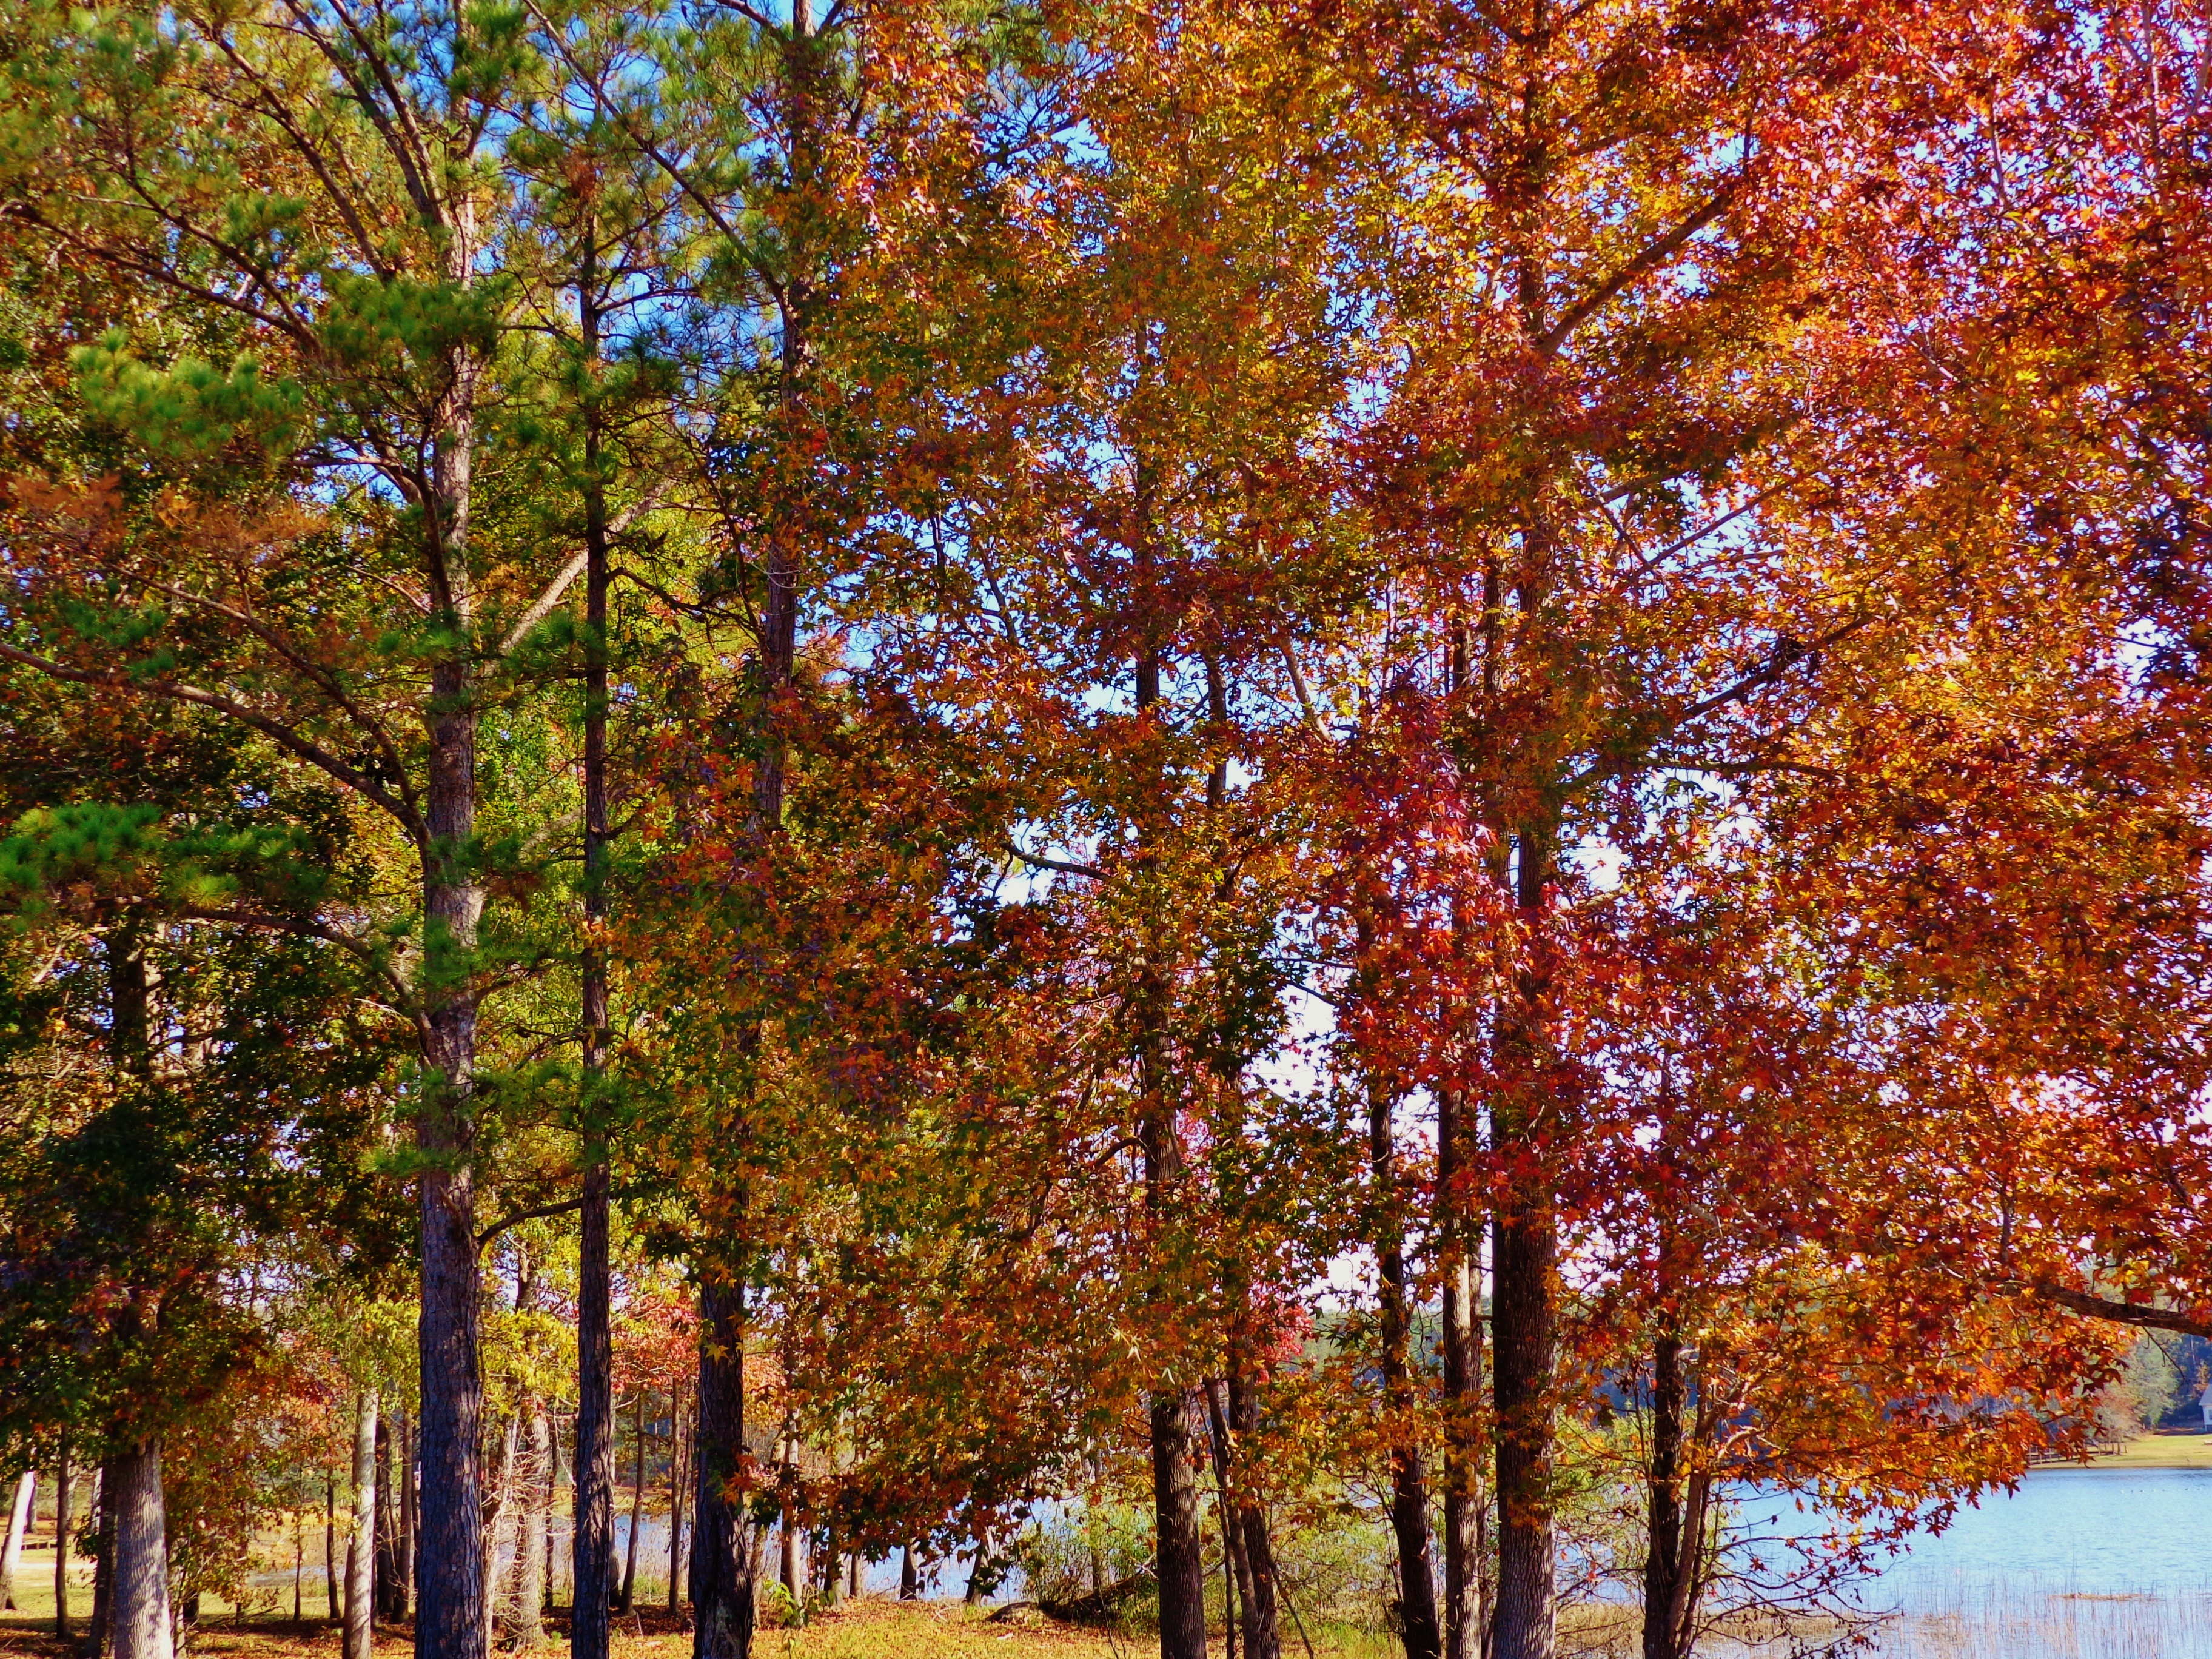
tree, forest, branch, plant, leaf, autumn, season, maple tree, deciduous, grove, woodland, chipleyflorida, sonydsch90, flowering plant, woody plant, temperate broadleaf and mixed forest, land plant